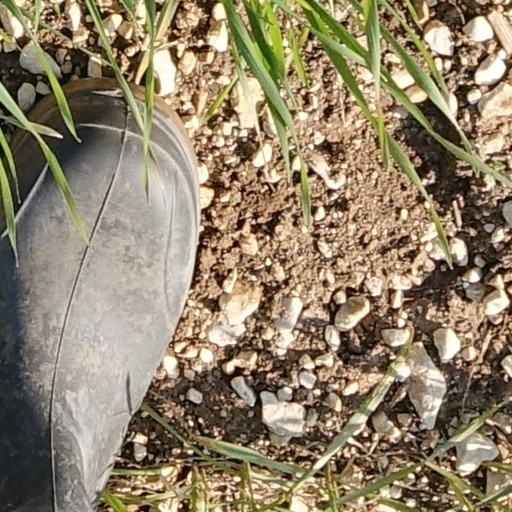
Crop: wheat